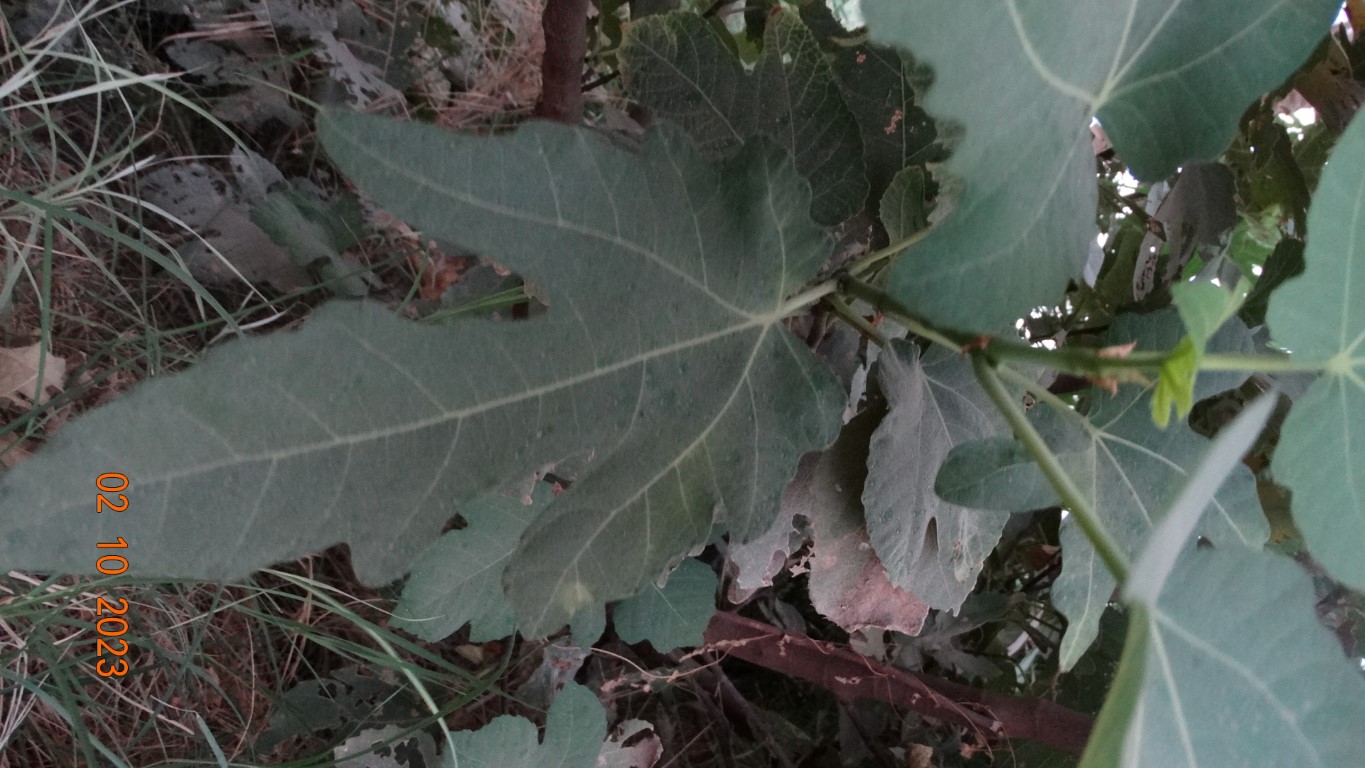
Label: healthy